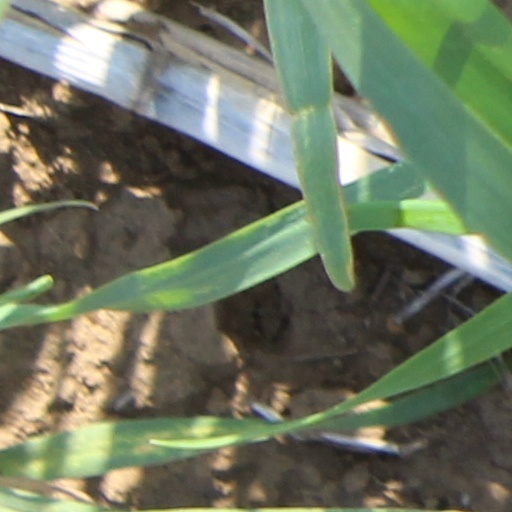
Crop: wheat